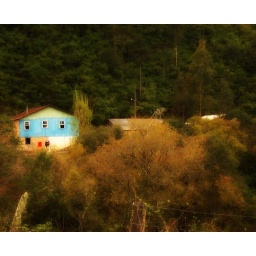
blue house in Field